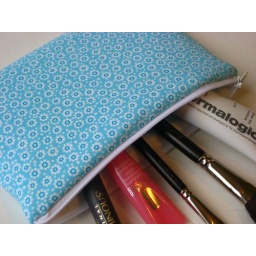
slim cosmetic bag in sky spin daisy